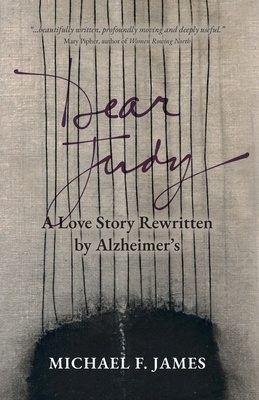
Dear Judy: A Love Story Rewritten by Alzheimer's
When the author's wife, Judith James, was diagnosed with younger-onset Alzheimer's disease in her sixty-first year, they'd been a couple for close to four decades and together had constructed an enviable life. Her diagnosis threatened to up-end that life by casting them adrift in a territory for which they had no map, no compass, and no foreknowledge. Slowly, by trying and failing and trying again, they would navigate that territory, discovering the scale and scope of the challenges her disease presented and, with love and commitment, figuring out how to hold on to the best quality of life possible. In Dear Judy: A Love Story Rewritten by Alzheimer's , the author reconstructs, honestly and with great sensitivity, their shared experience through the multiple advancing stages of the disease, their accommodation of the successive and accelerating losses and the accompanying grief, and the eventual acceptance that allowed light to dissolve the darkness into which their relationship had been unexpectedly cast. We are privy to some of the most intimate moments in a marriage upended by this disease and by the curve balls it would throw, so often when the author and his wife least expected them. In this unflinching meditation and reflection, we learn that life can indeed be enriched by adversity, and that love can, against strong odds, expand, deepen and ultimately reach its fulfillment. Author: Michael F. James Binding Type: Paperback Publisher: Pine Eden Press Published: 06/27/2023 Pages: 284 Weight: 0.73lbs Size: 8.50h x 5.50w x 0.60d ISBN: 9798987628621
Brand: Pine Eden Press
Category: Health & Beauty